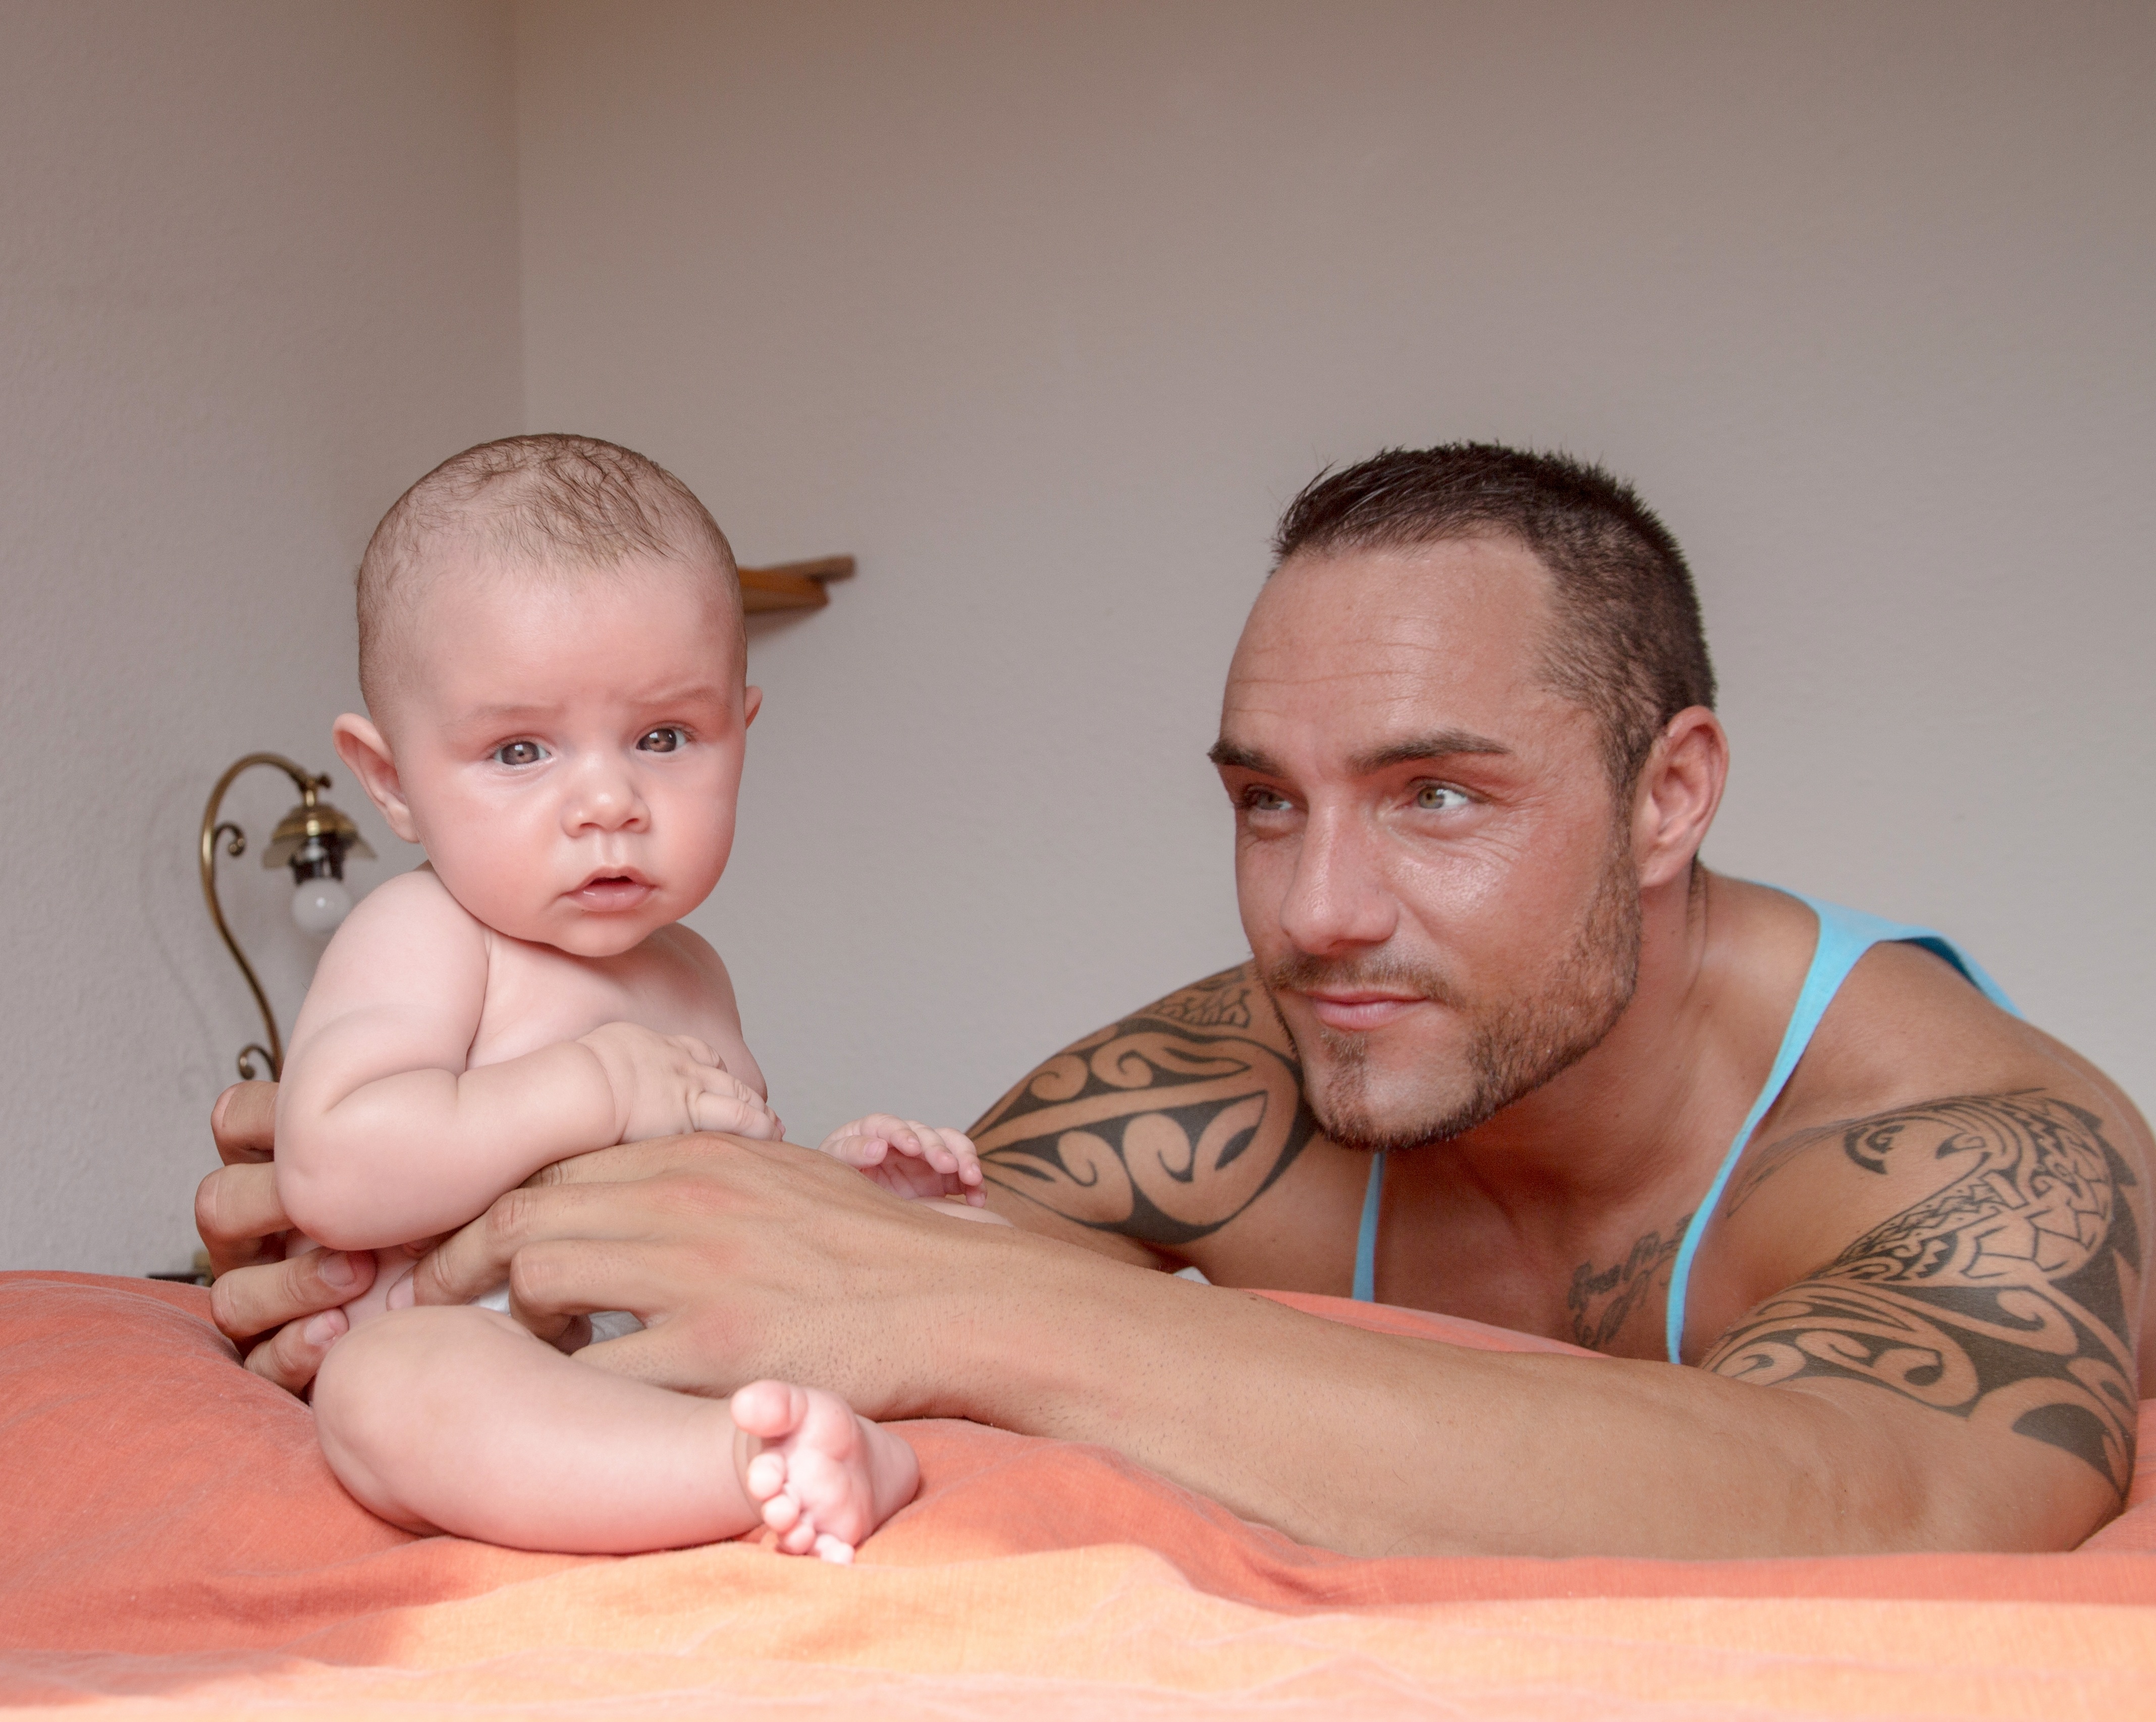
man, person, people, male, love, child, baby, muscle, family, infant, birth, relative, human positions